Gostan Zarian

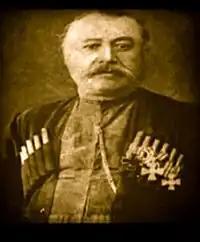
Christopher Yeghiazarov, Zarian's father

Kostandin Yeghiazarian was born in 1885 in Shamakhi (modern-day Azerbaijan). Through his mother, he was first cousins with the author Alexander Shirvanzade and the actor Hovhannes Abelian. His father, Christopher Yeghiazarov, was a prosperous general in the Russian Army, "a strong man, profoundly Christian and Armenian," who spent most of his life fighting in the mountains of the Caucasus. He died when Zarian was four years old, which prompted his family to move to Baku. He was then separated from his mother and placed with a Russian family, who enrolled him in a Russian gymnasium.